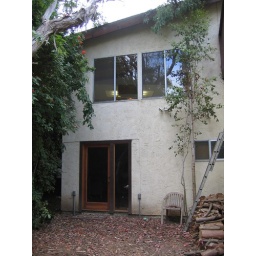
Back of house with trees hanging over